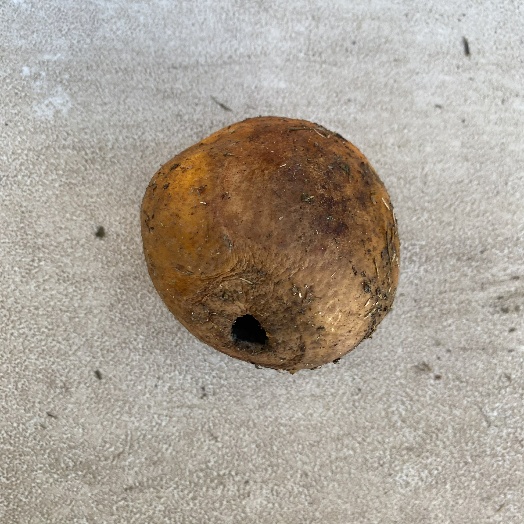
Label: generalcompost